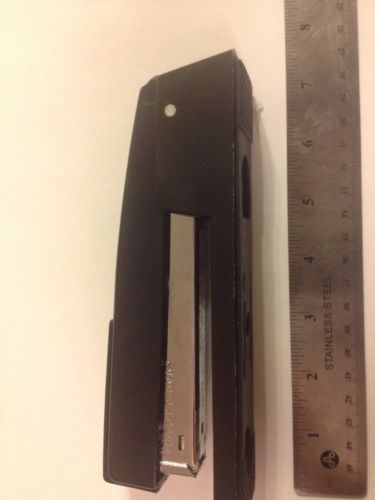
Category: stapler